Emotional labor

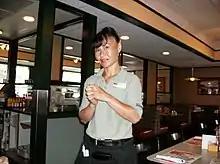
A waitress at a restaurant is expected to do emotional labor, such as smiling and expressing positive emotion towards customers

The sociologist Arlie Hochschild provided the first definition of emotional labor, which is displaying certain emotions to meet the requirements of a job. The related term emotion work refers to displaying emotions you don't feel within the private sphere of one's home or interactions with family and friends. Hochschild identified three emotion regulation strategies: cognitive, bodily, and expressive. Within cognitive emotion work, one attempts to change images, ideas, or thoughts in hopes of changing the feelings associated with them. For example, one may associate a family picture with feeling happy and think about said picture whenever attempting to feel happy. Within bodily emotion work, one attempts to change physical symptoms in order to create a desired emotion. For example, one may attempt deep breathing in order to reduce anger. Within expressive emotion work, one attempts to change expressive gestures to change inner feelings, such as smiling when trying to feel happy.